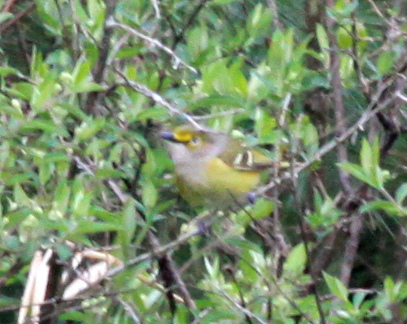
this bird has a light yellow belly and breast, with white and black wingbars.
a small yellow and gray bird with a black beak.
this is a yellow bird with a grey throat and a small black beak.
the bird is bigger and it has yellow and grey feathers, the bill is medium or larger.
this bird is yellow, and white in color with a black beak, and white eye rings.
this bird has wings that are brown with a yellow belly
this bird has wings that are yellow and has a white throata small bird with a green belly and white breast along with a short, black beak.
this bird has a green crown, green primaries, and a yellow belly.
this particular bird has a belly that is yellow and gray
Species: White Eyed Vireo